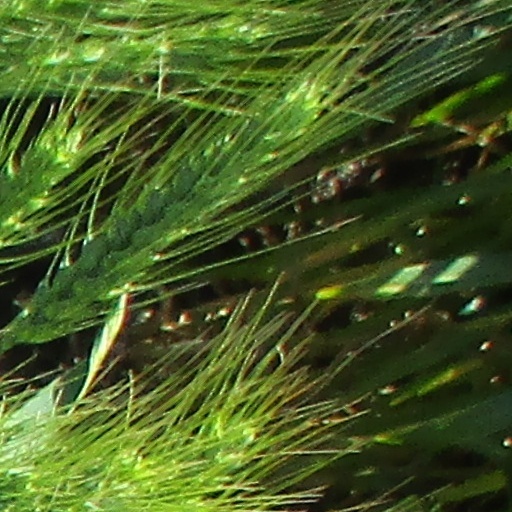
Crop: wheat